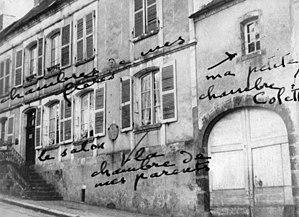
Photographie annotée par Colette
La maison natale de Colette est la maison natale de la romancière française Colette. Elle est située Rue Colette, à Saint-Sauveur-en-Puisaye, dans l'Yonne en France.